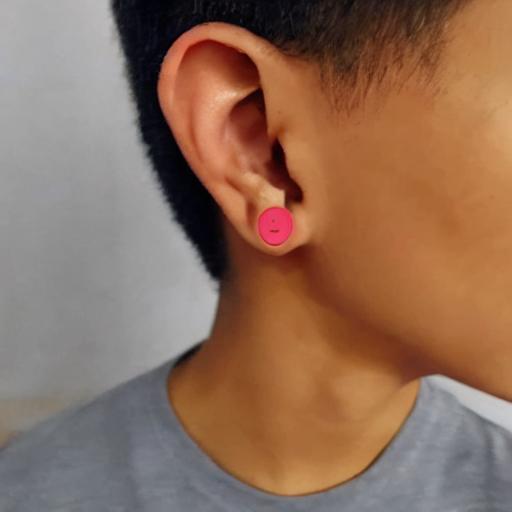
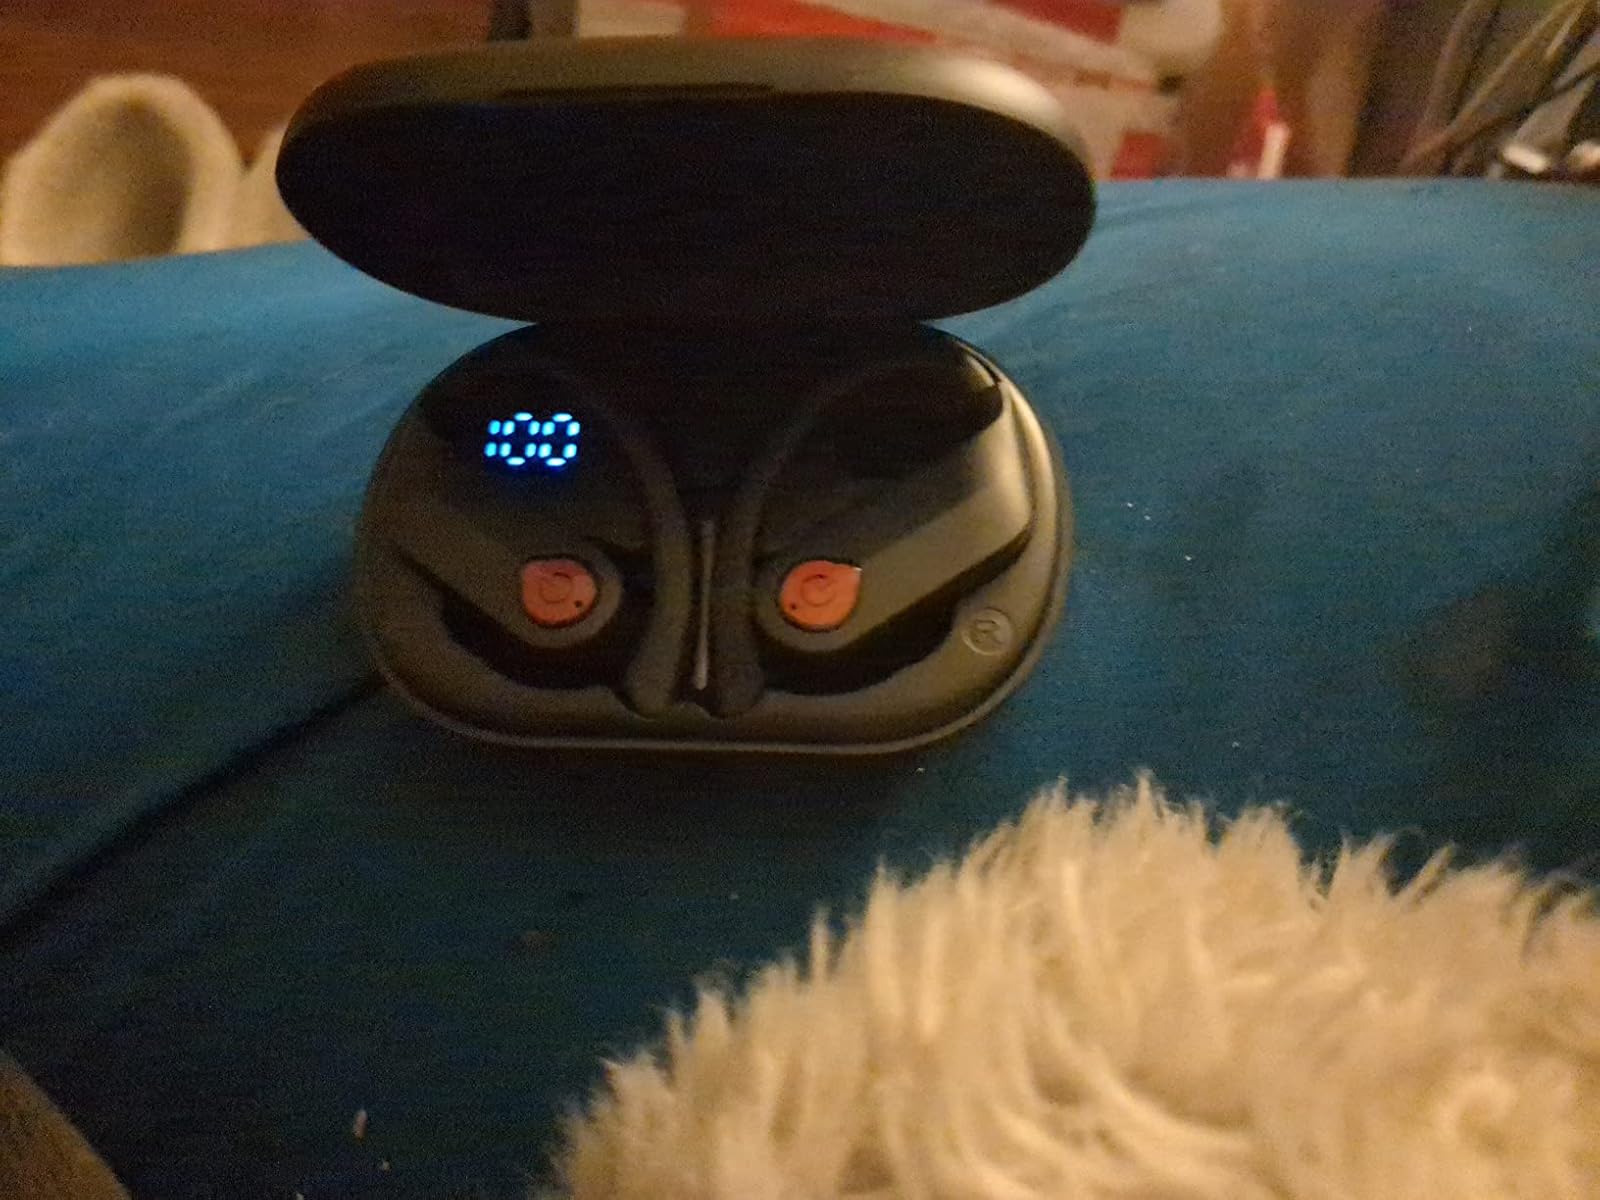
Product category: earbuds
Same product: no